Kosta Abrašević

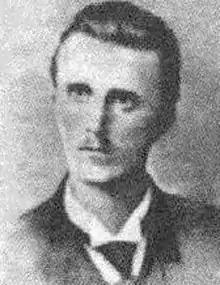
Portrait of Abrašević

Kosta Abrašević or Kosta Abraš (29 May 1879 – 20 January 1898) was a Serbian poet, progenitor of proletarian poetry in Serbian literature.